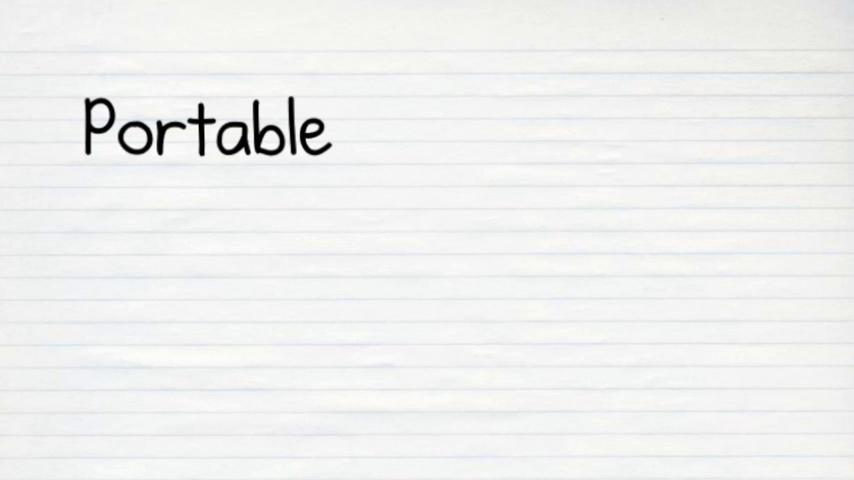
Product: Imploding Kittens: This Is The First Expansion of Exploding Kittens
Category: Toys & Games | Games & Accessories | Card Games
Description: This is the first expansion pack of Exploding Kittens and includes 20 new cards and a human sized "Cone of Shame.".
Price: $15.00
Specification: ProductDimensions:31x22x1.7inches|ItemWeight:7.4ounces|ShippingWeight:8.3ounces(Viewshippingratesandpolicies)|DomesticShipping:Currently,itemcanbeshippedonlywithintheU.S.andtoAPO/FPOaddresses.ForAPO/FPOshipments,pleasecheckwiththemanufacturerregardingwarrantyandsupportissues.|InternationalShipping:ThisitemcanbeshippedtoselectcountriesoutsideoftheU.S.LearnMore|ASIN:B01HSIIFQ2|Itemmodelnumber:EKG-1EXP|Manufacturerrecommendedage:7yearsandup